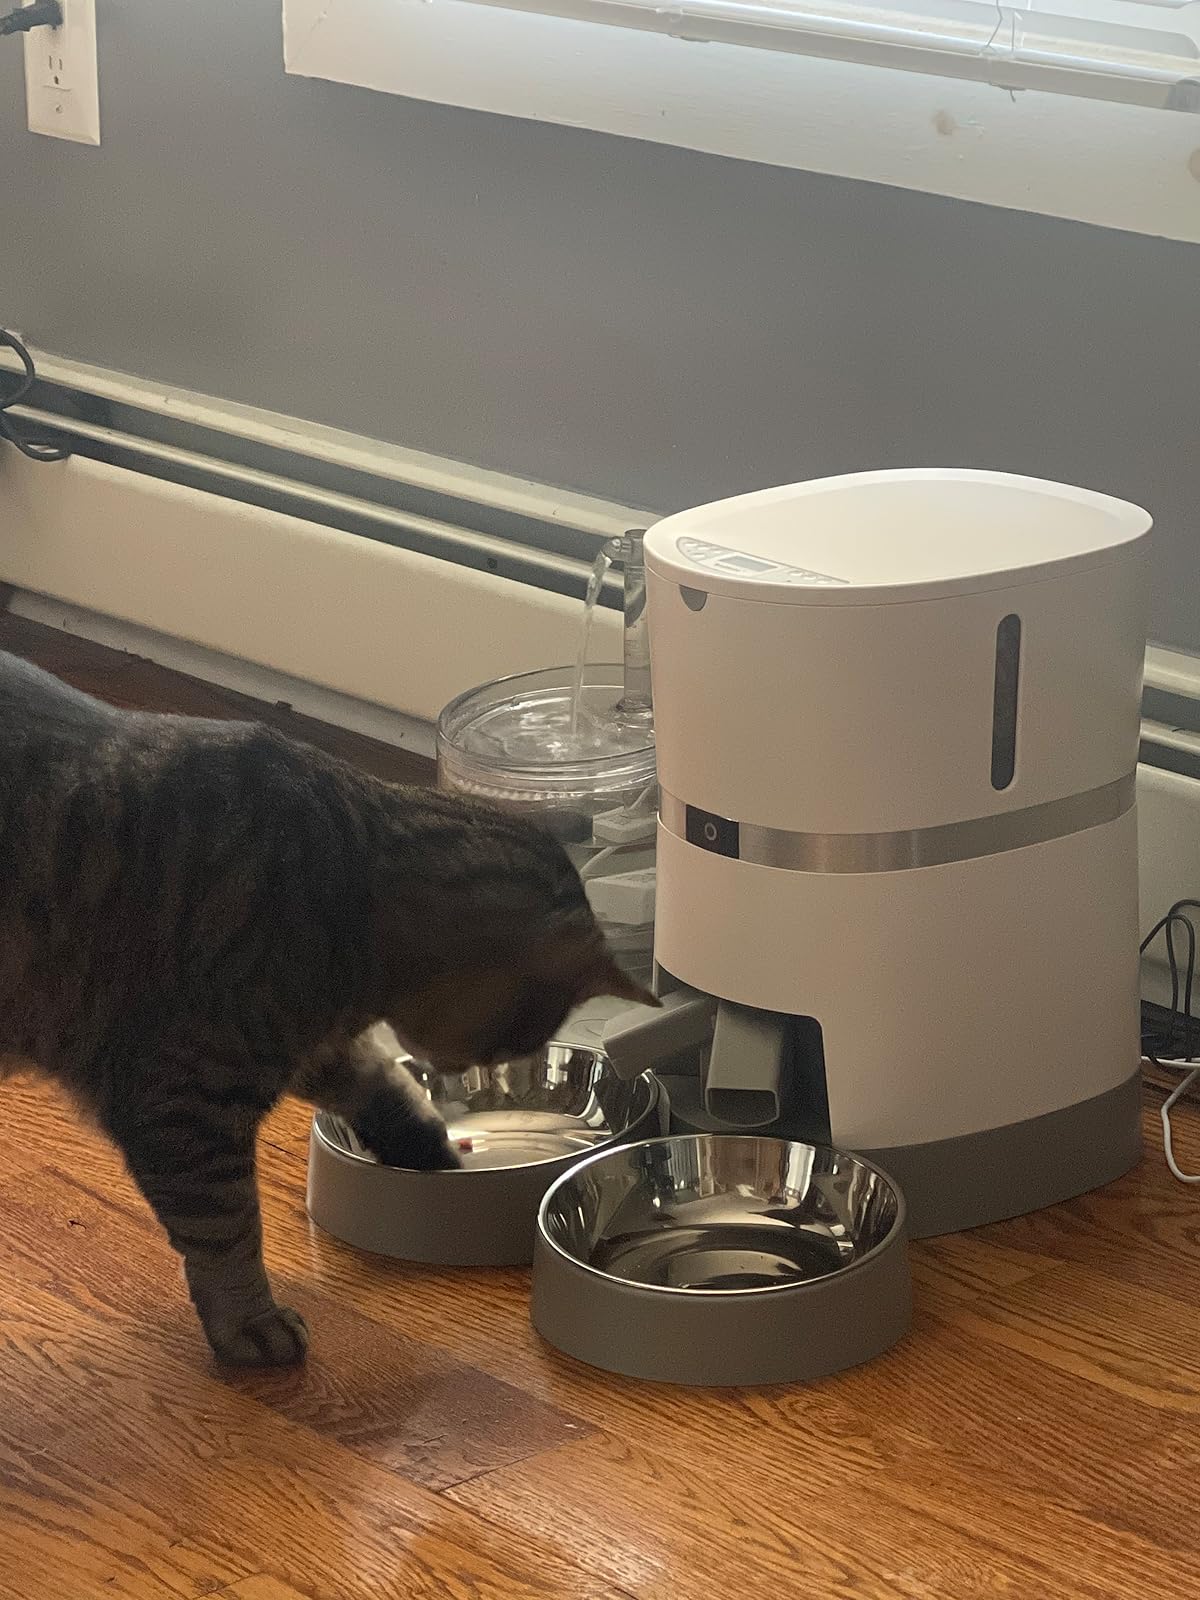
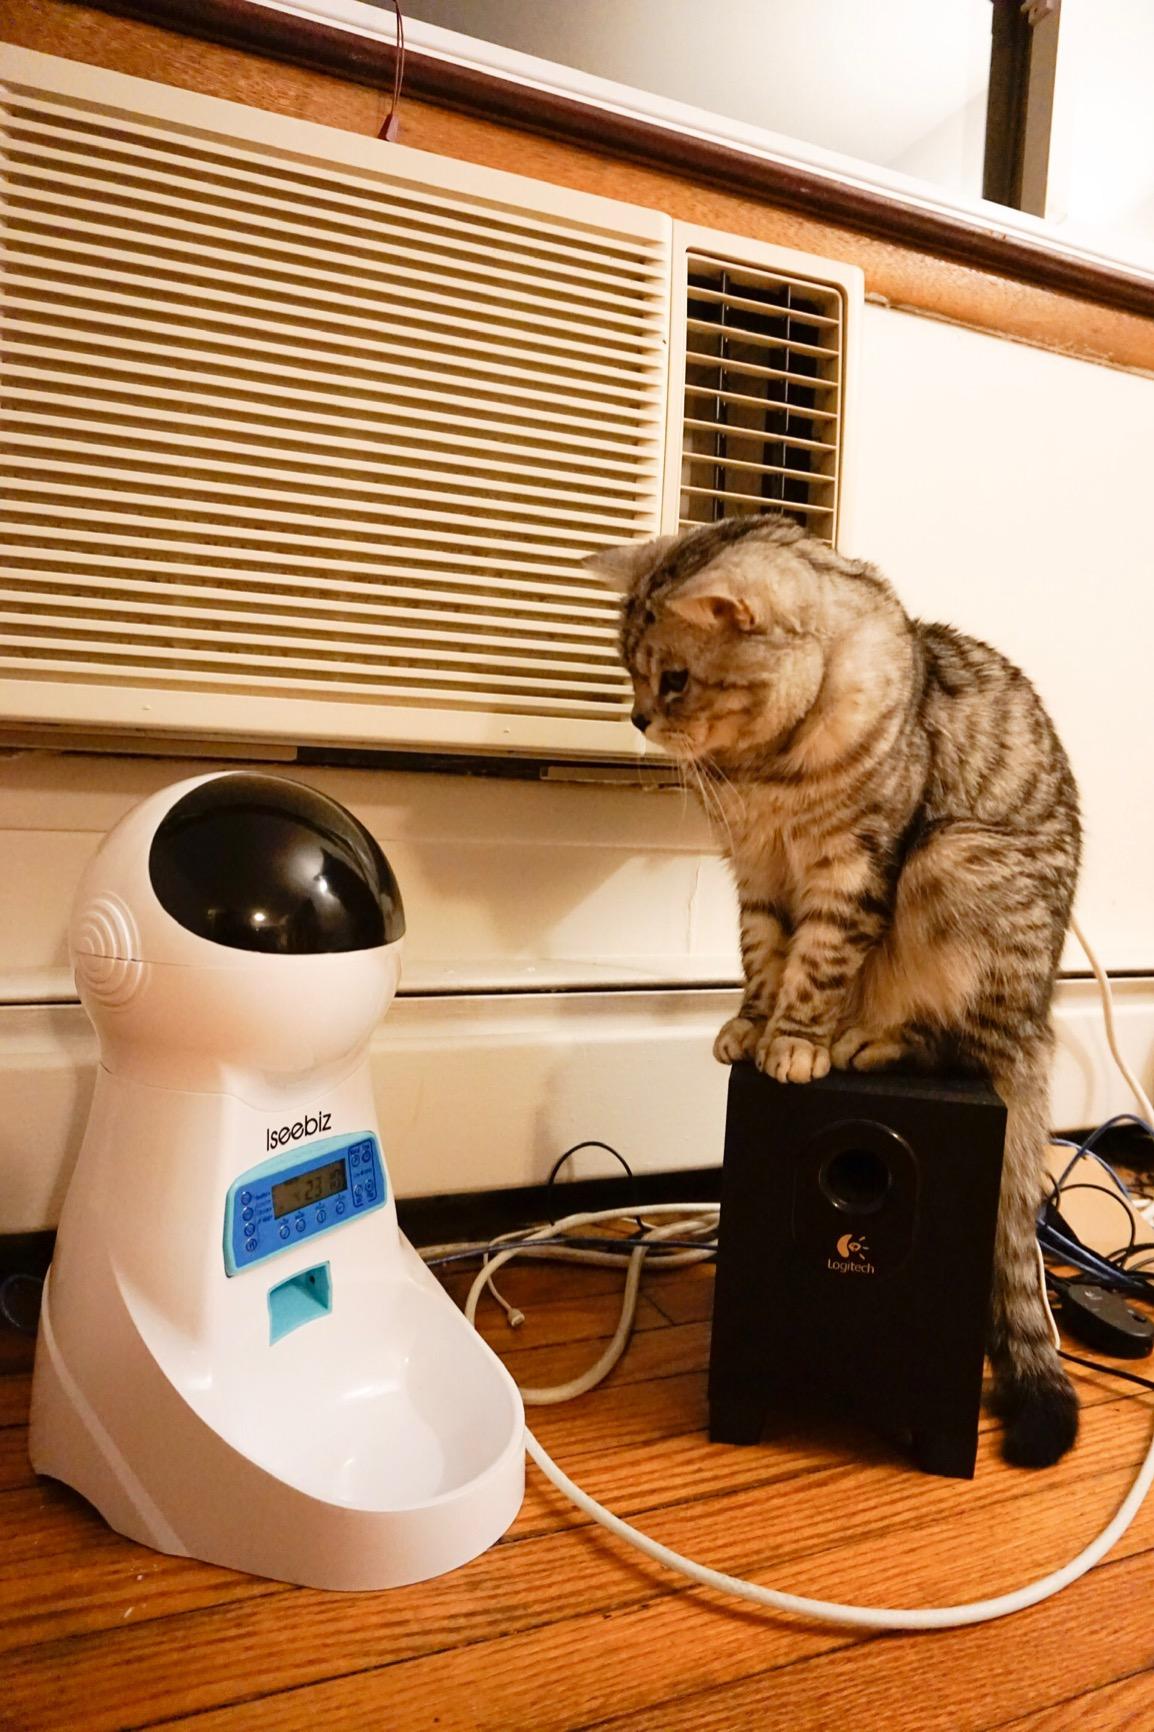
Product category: items_feeder
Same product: no